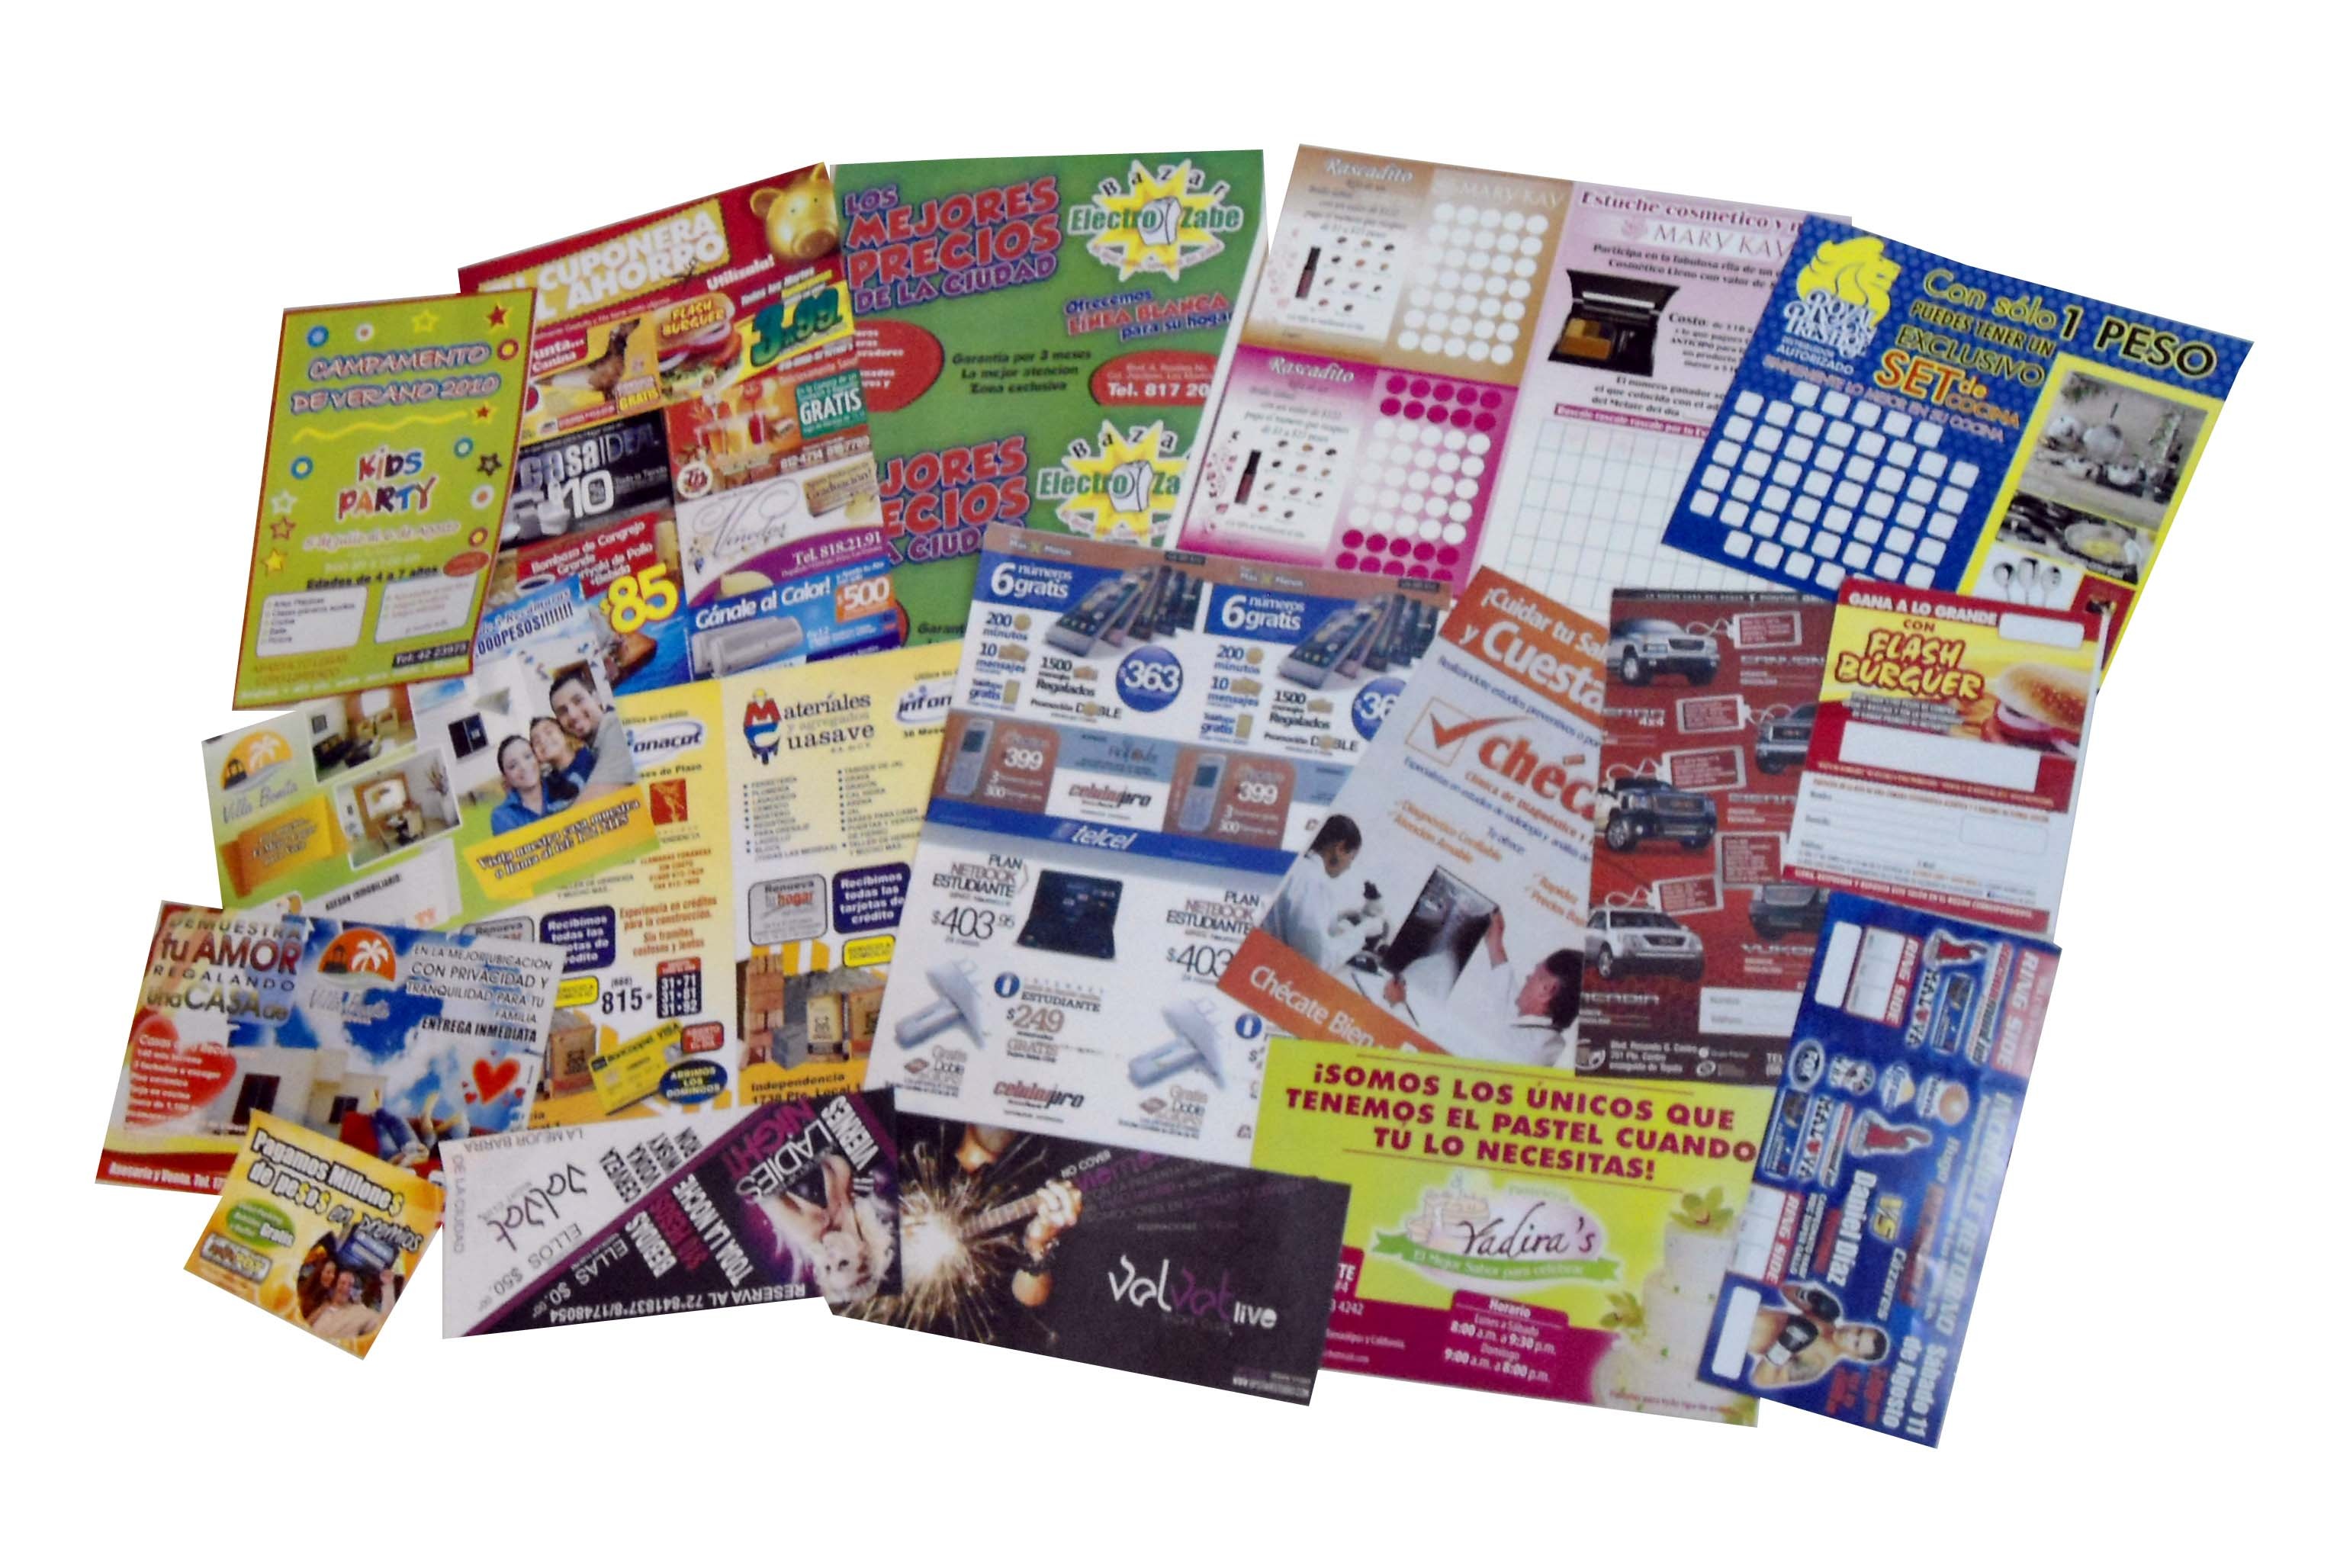
advertising, printing, brand, product, art, offset, brochures